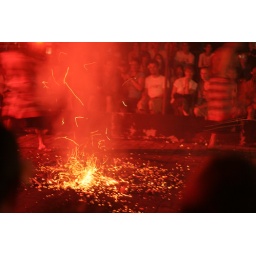
man in horse costume running on burning coconut